Operational instruments of the Royal Observer Corps

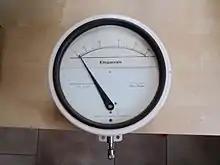
Bomb Power Indicator with ‘Kilopascal’ overlay. This was added in the 1970s to cover the original P.S.I scale which had been superseded.

The Bomb Power Indicator or BPI consisted of a peak overpressure gauge with a dial that would register when the pressure wave from a nuclear explosion passed over the post. When related to the distance of the explosion from the post this pressure would indicate the power of the explosion. Reports following a reading on the BPI were preceded by the codeword "Tocsin".